QBZ-95

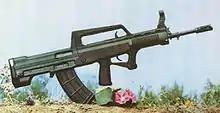
The QBZ-95

The Chinese military started to develop small-caliber weapons in 1971. The Type 87, a modification based on the Type 81 assault rifle, was developed in the 1980s and entered limited service in 1987.